Carnegie Mellon University

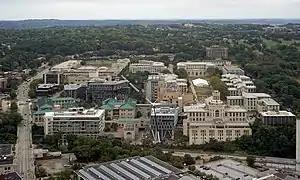
The main campus in Pittsburgh as seen from the 36th floor of the Cathedral of Learning at the University of Pittsburgh, August 2015

Carnegie Mellon's 157.2 acre (63 ha) main campus is five miles (8 km) from downtown Pittsburgh, between Schenley Park and the neighborhoods of Squirrel Hill, Shadyside, and Oakland. Carnegie Mellon is bordered to the west by the campus of the University of Pittsburgh. Carnegie Mellon owns 81 buildings in the Oakland and Squirrel Hill neighborhoods of Pittsburgh.